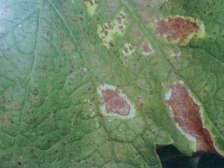
Plant: Grape
Disease: grape leaf spot